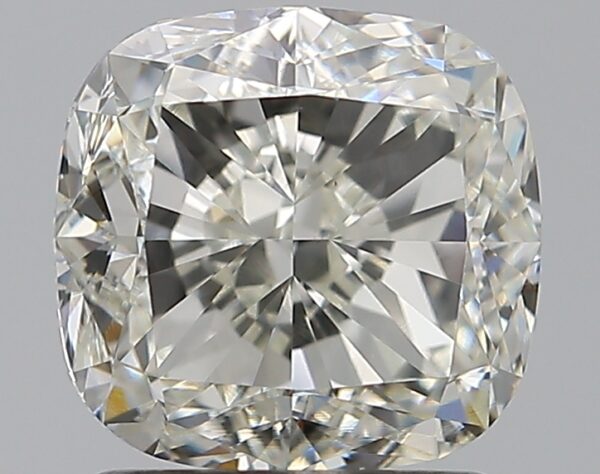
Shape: cushion
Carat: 2.01
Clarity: VS1
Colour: J
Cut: VG
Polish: EX
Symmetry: EX
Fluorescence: N
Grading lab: GIA
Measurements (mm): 6.94 x 6.63 x 4.75